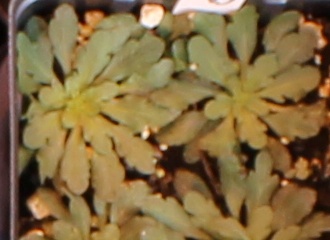
Label: Horseweed